Melbourne Sports and Aquatic Centre

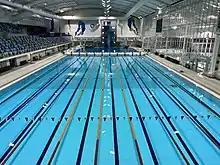
Indoor 50m competition pool (opened 1997)

Melbourne Sports and Aquatic Centre is an international sporting venue located in Albert Park, Victoria, Australia. The centre was opened on 24 July 1997 at a construction cost of A$65 million. The cost was funded by the State Government of Victoria and the City of Port Phillip. The centre has hosted international events including the 2006 Commonwealth Games and the 2007 World Aquatics Championships.